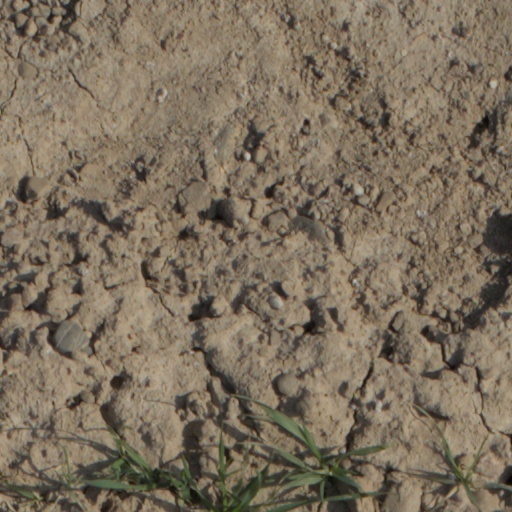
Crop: wheat